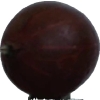
Label: gooseberry